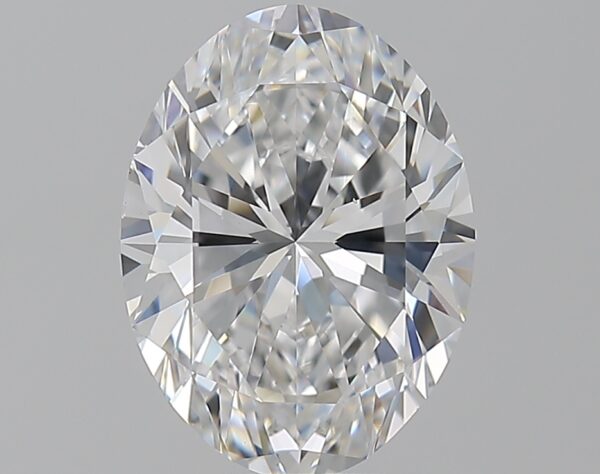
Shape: oval
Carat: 3.2
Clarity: VS2
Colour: E
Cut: EX
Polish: EX
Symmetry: EX
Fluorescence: F
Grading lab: GIA
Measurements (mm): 11.21 x 8.37 x 5.33